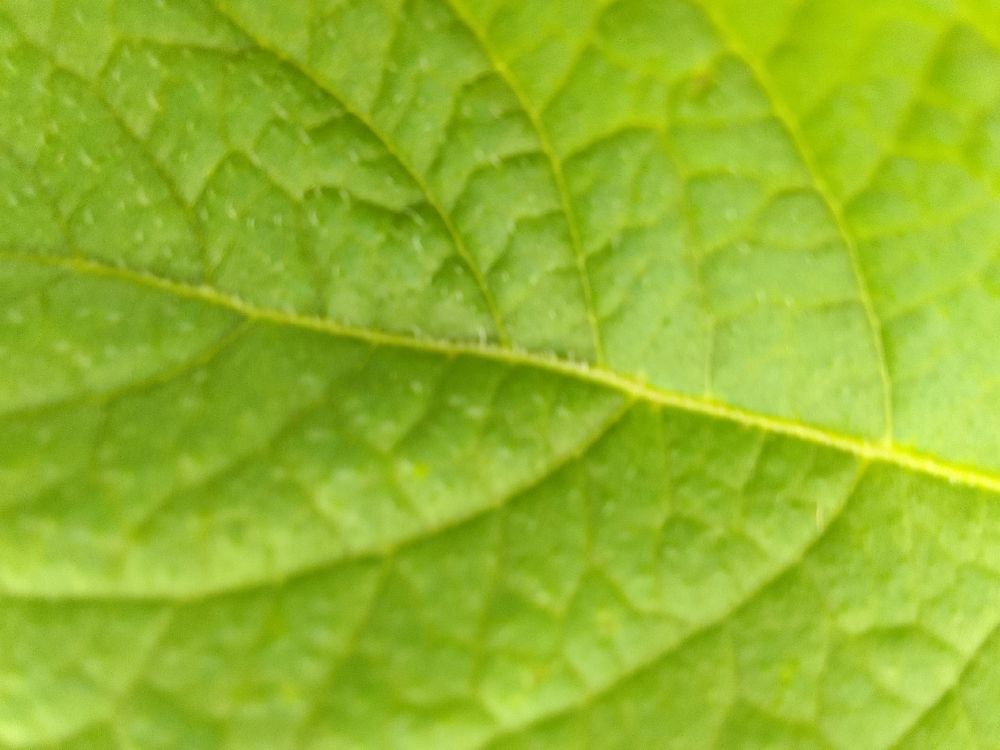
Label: Healthy